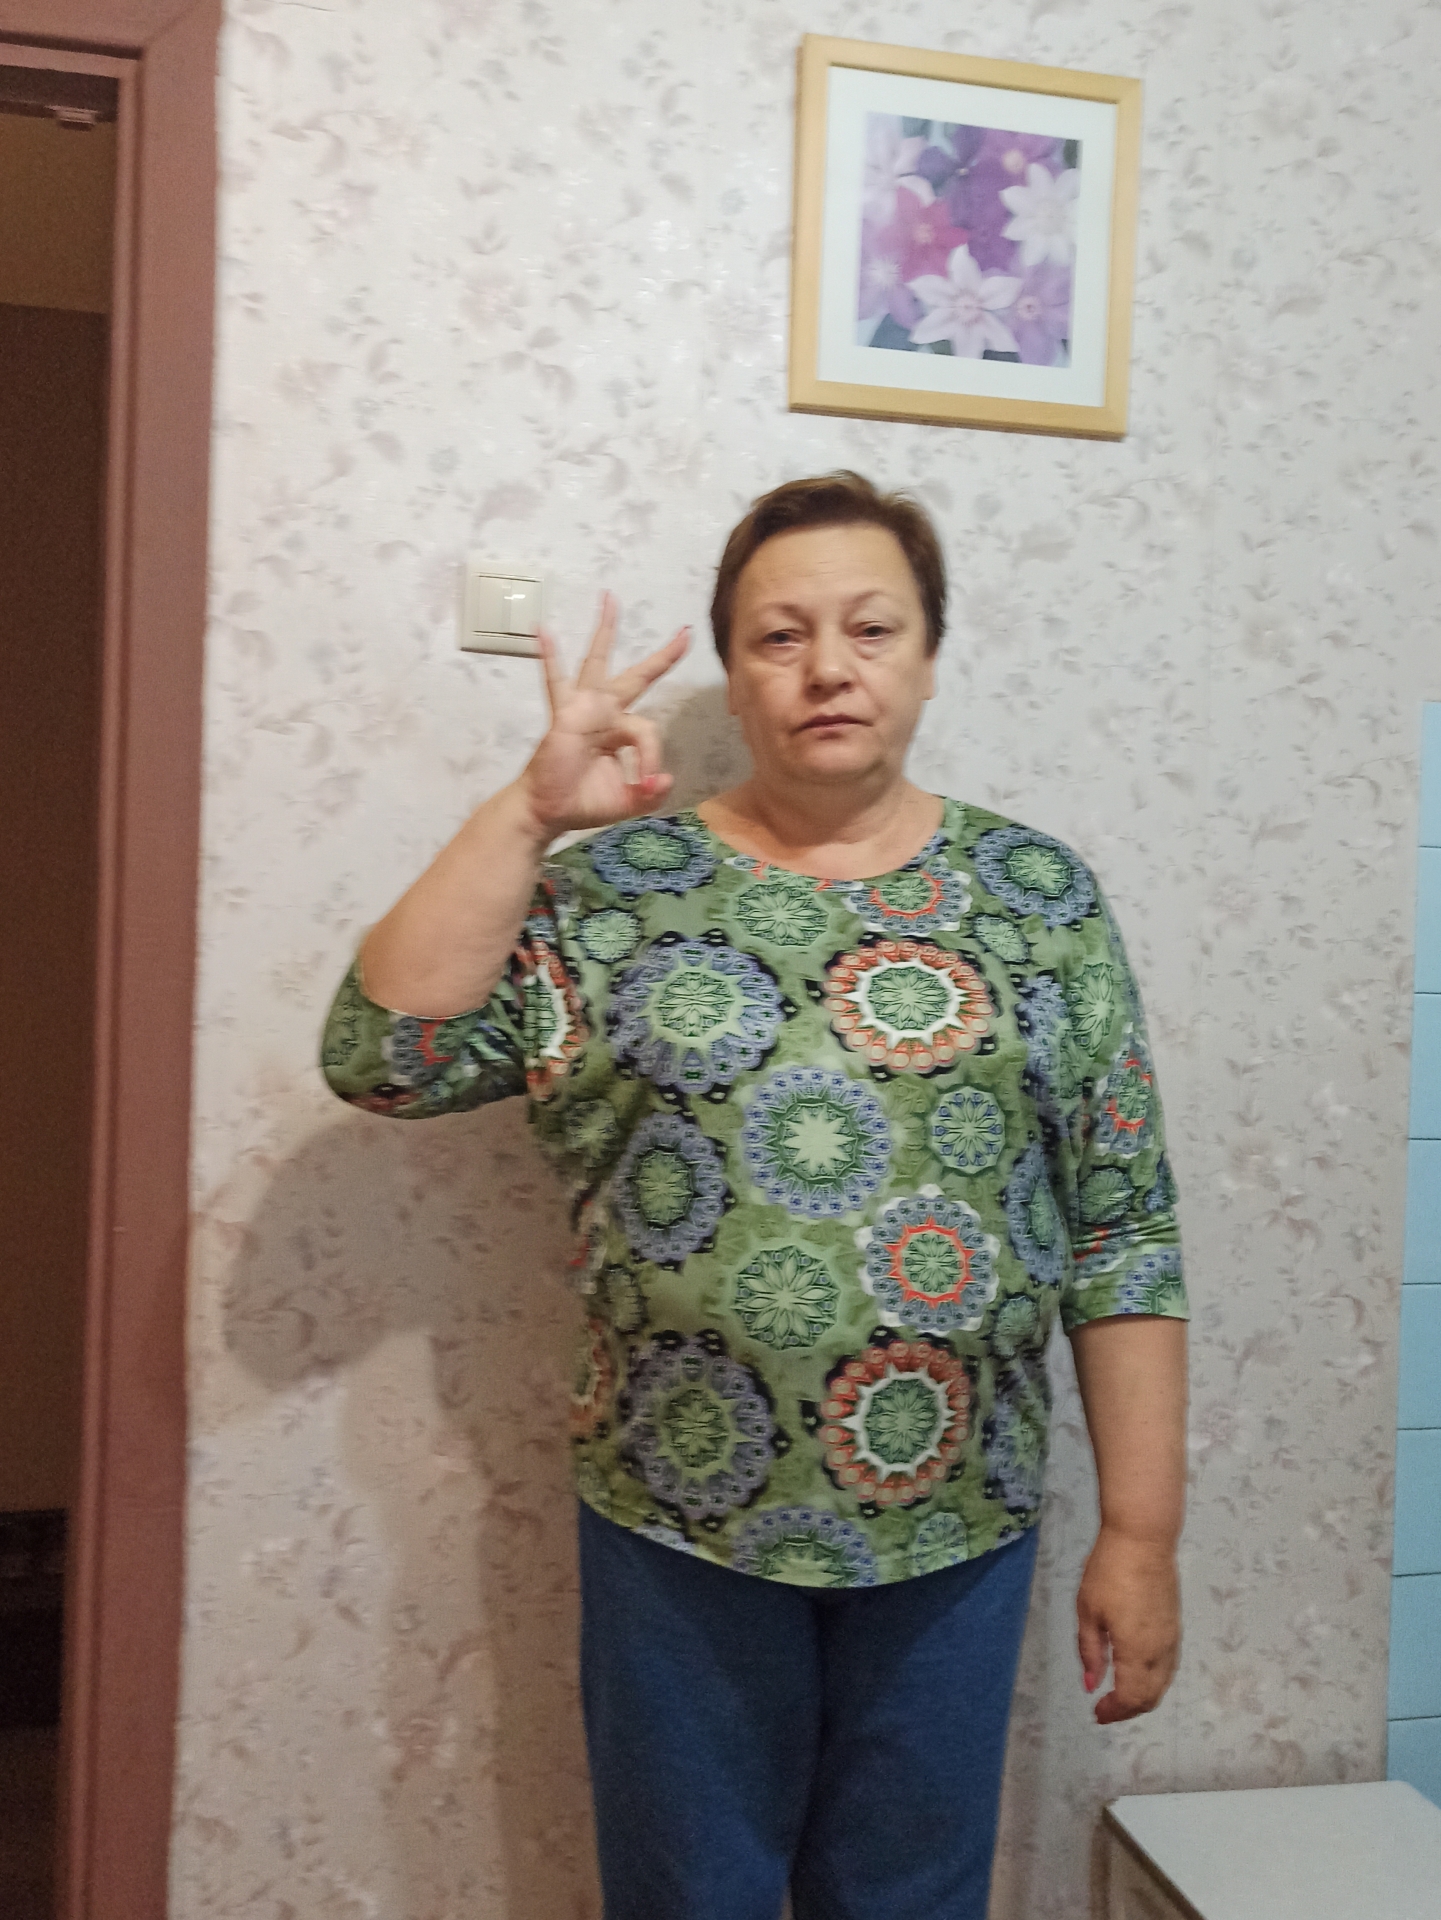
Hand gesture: ok